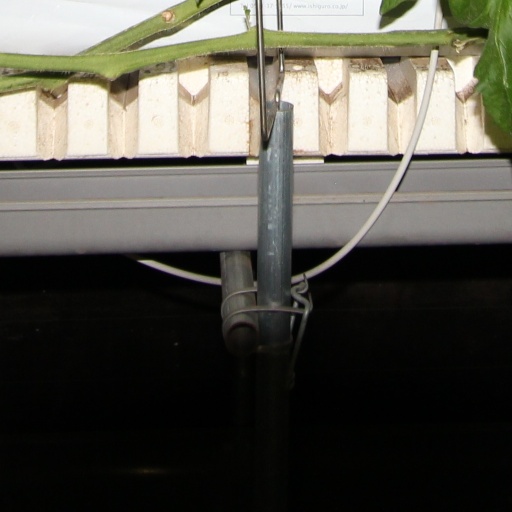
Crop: tomato